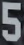
Number: 5